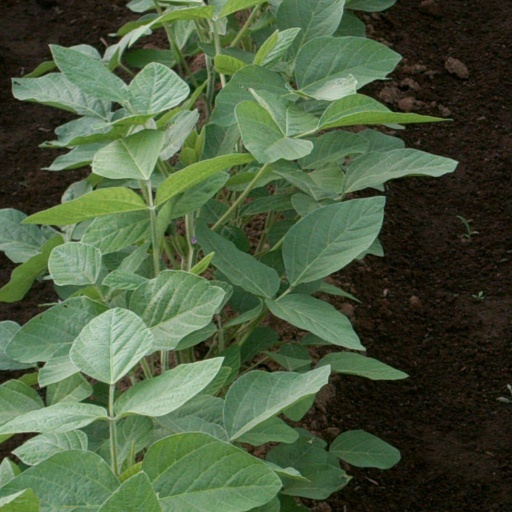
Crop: soybean